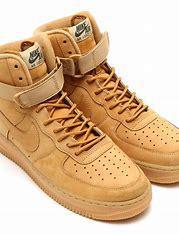
Brand: Nike
Model: Air Force 1 07 LV8